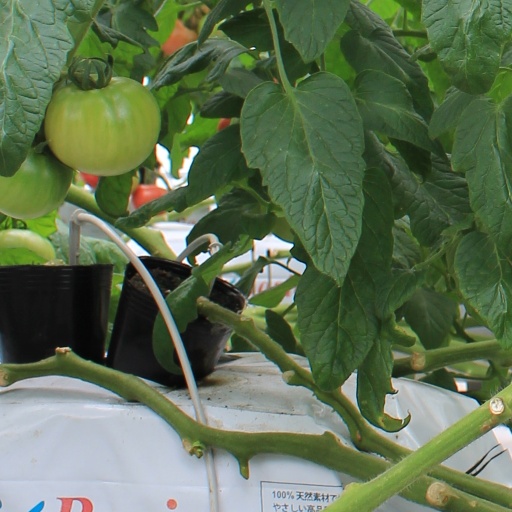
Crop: tomato